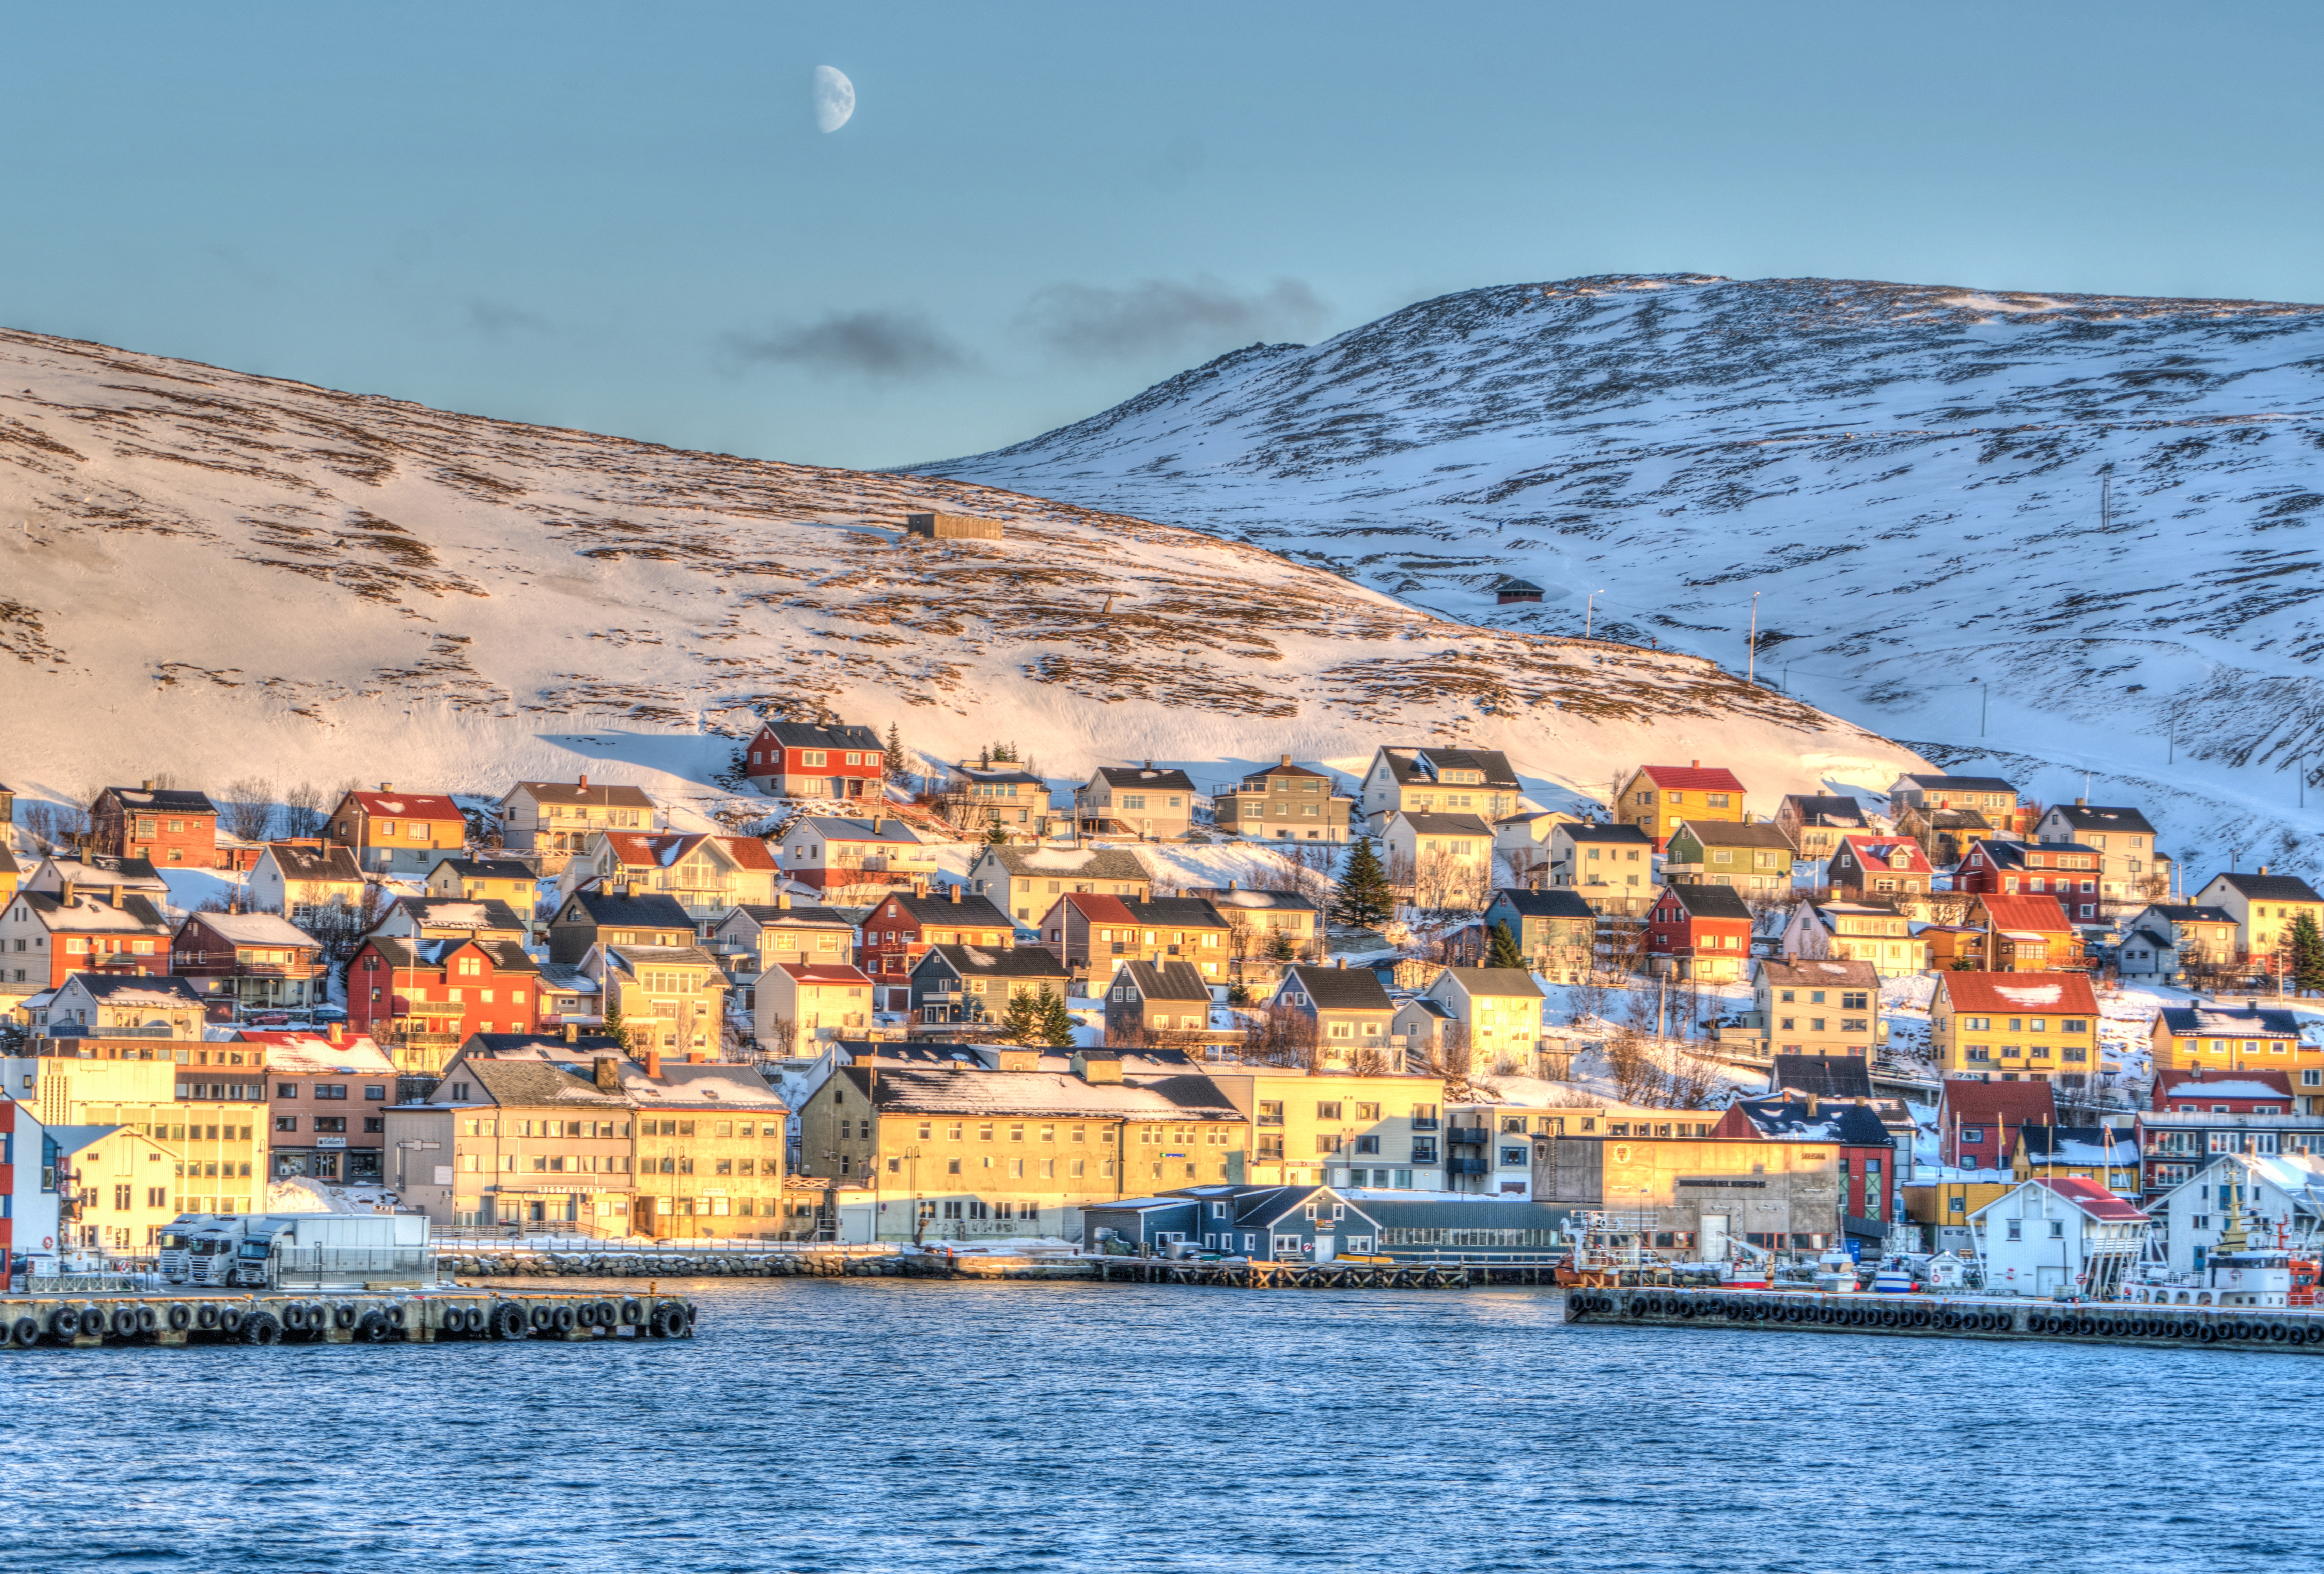
norway, mountain, moon, honningsvag, coast, architecture, snow, sky, seascape, nature, travel, water, scandinavia, tourism, fjord, outdoor, north, sea, scenic